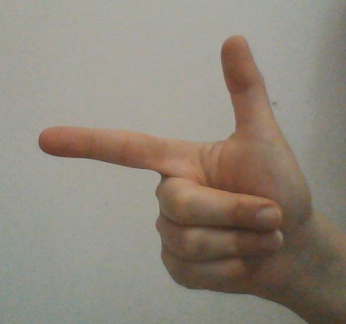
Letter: yaa